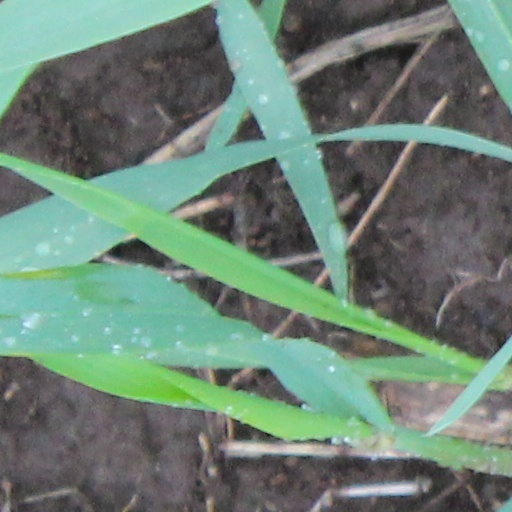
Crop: wheat